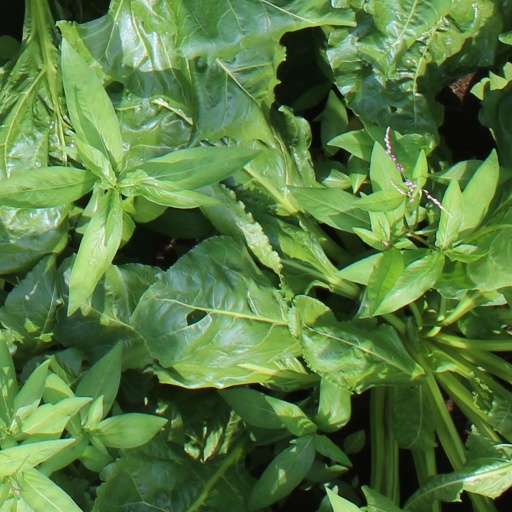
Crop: sugar beet